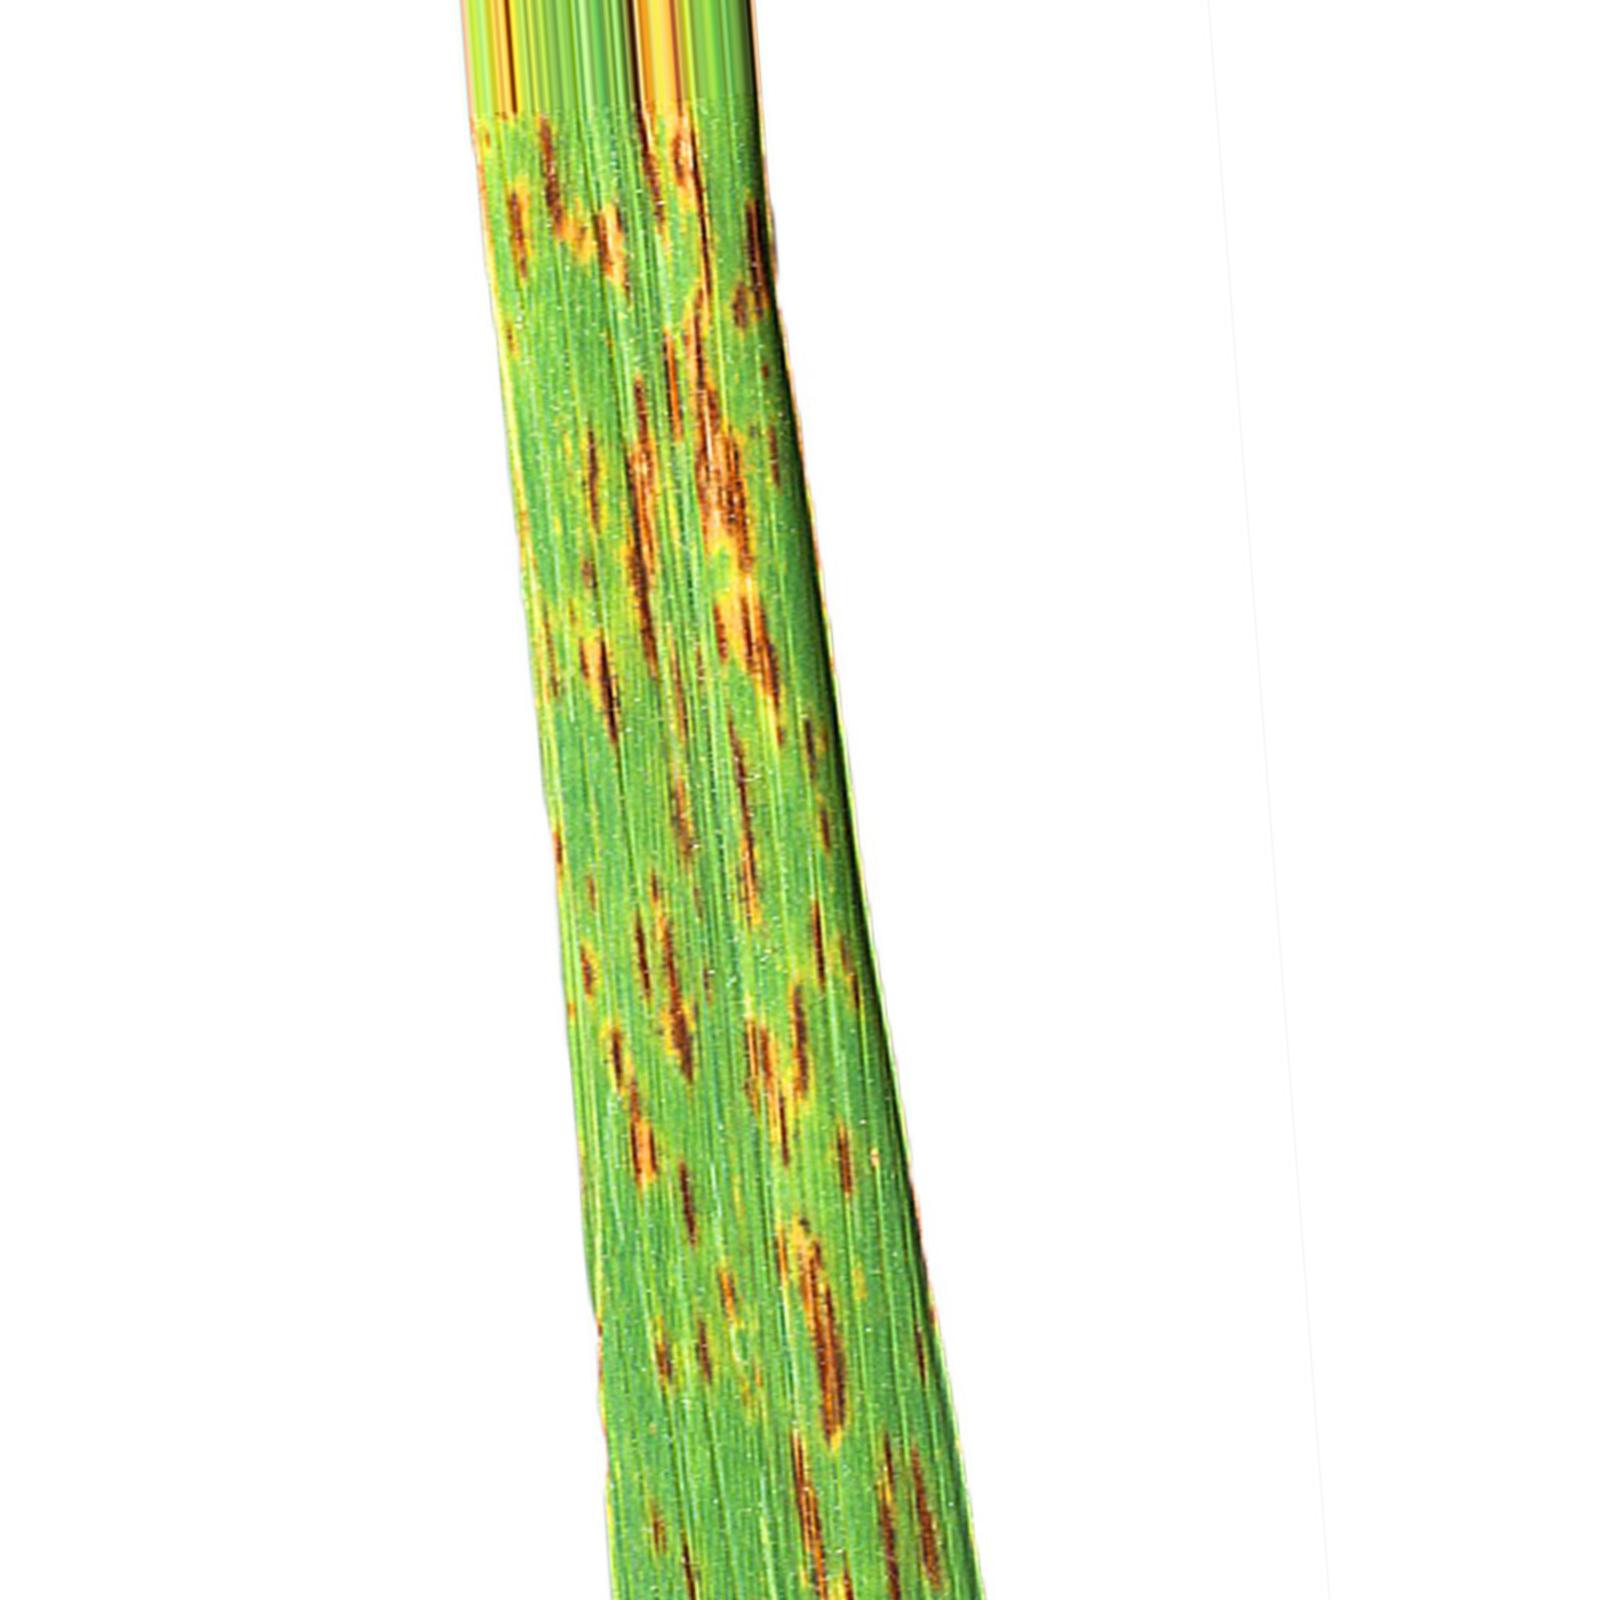
Nhãn: Bệnh Gạch Nâu ( Narrow Brown Spot )